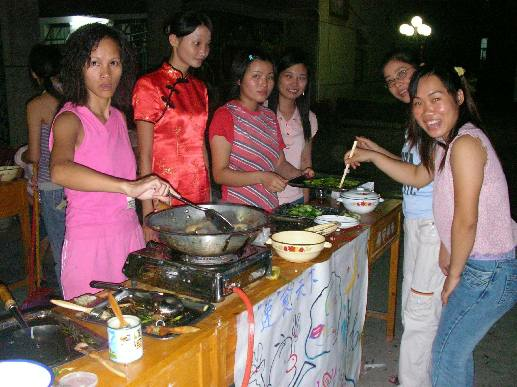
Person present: Yes